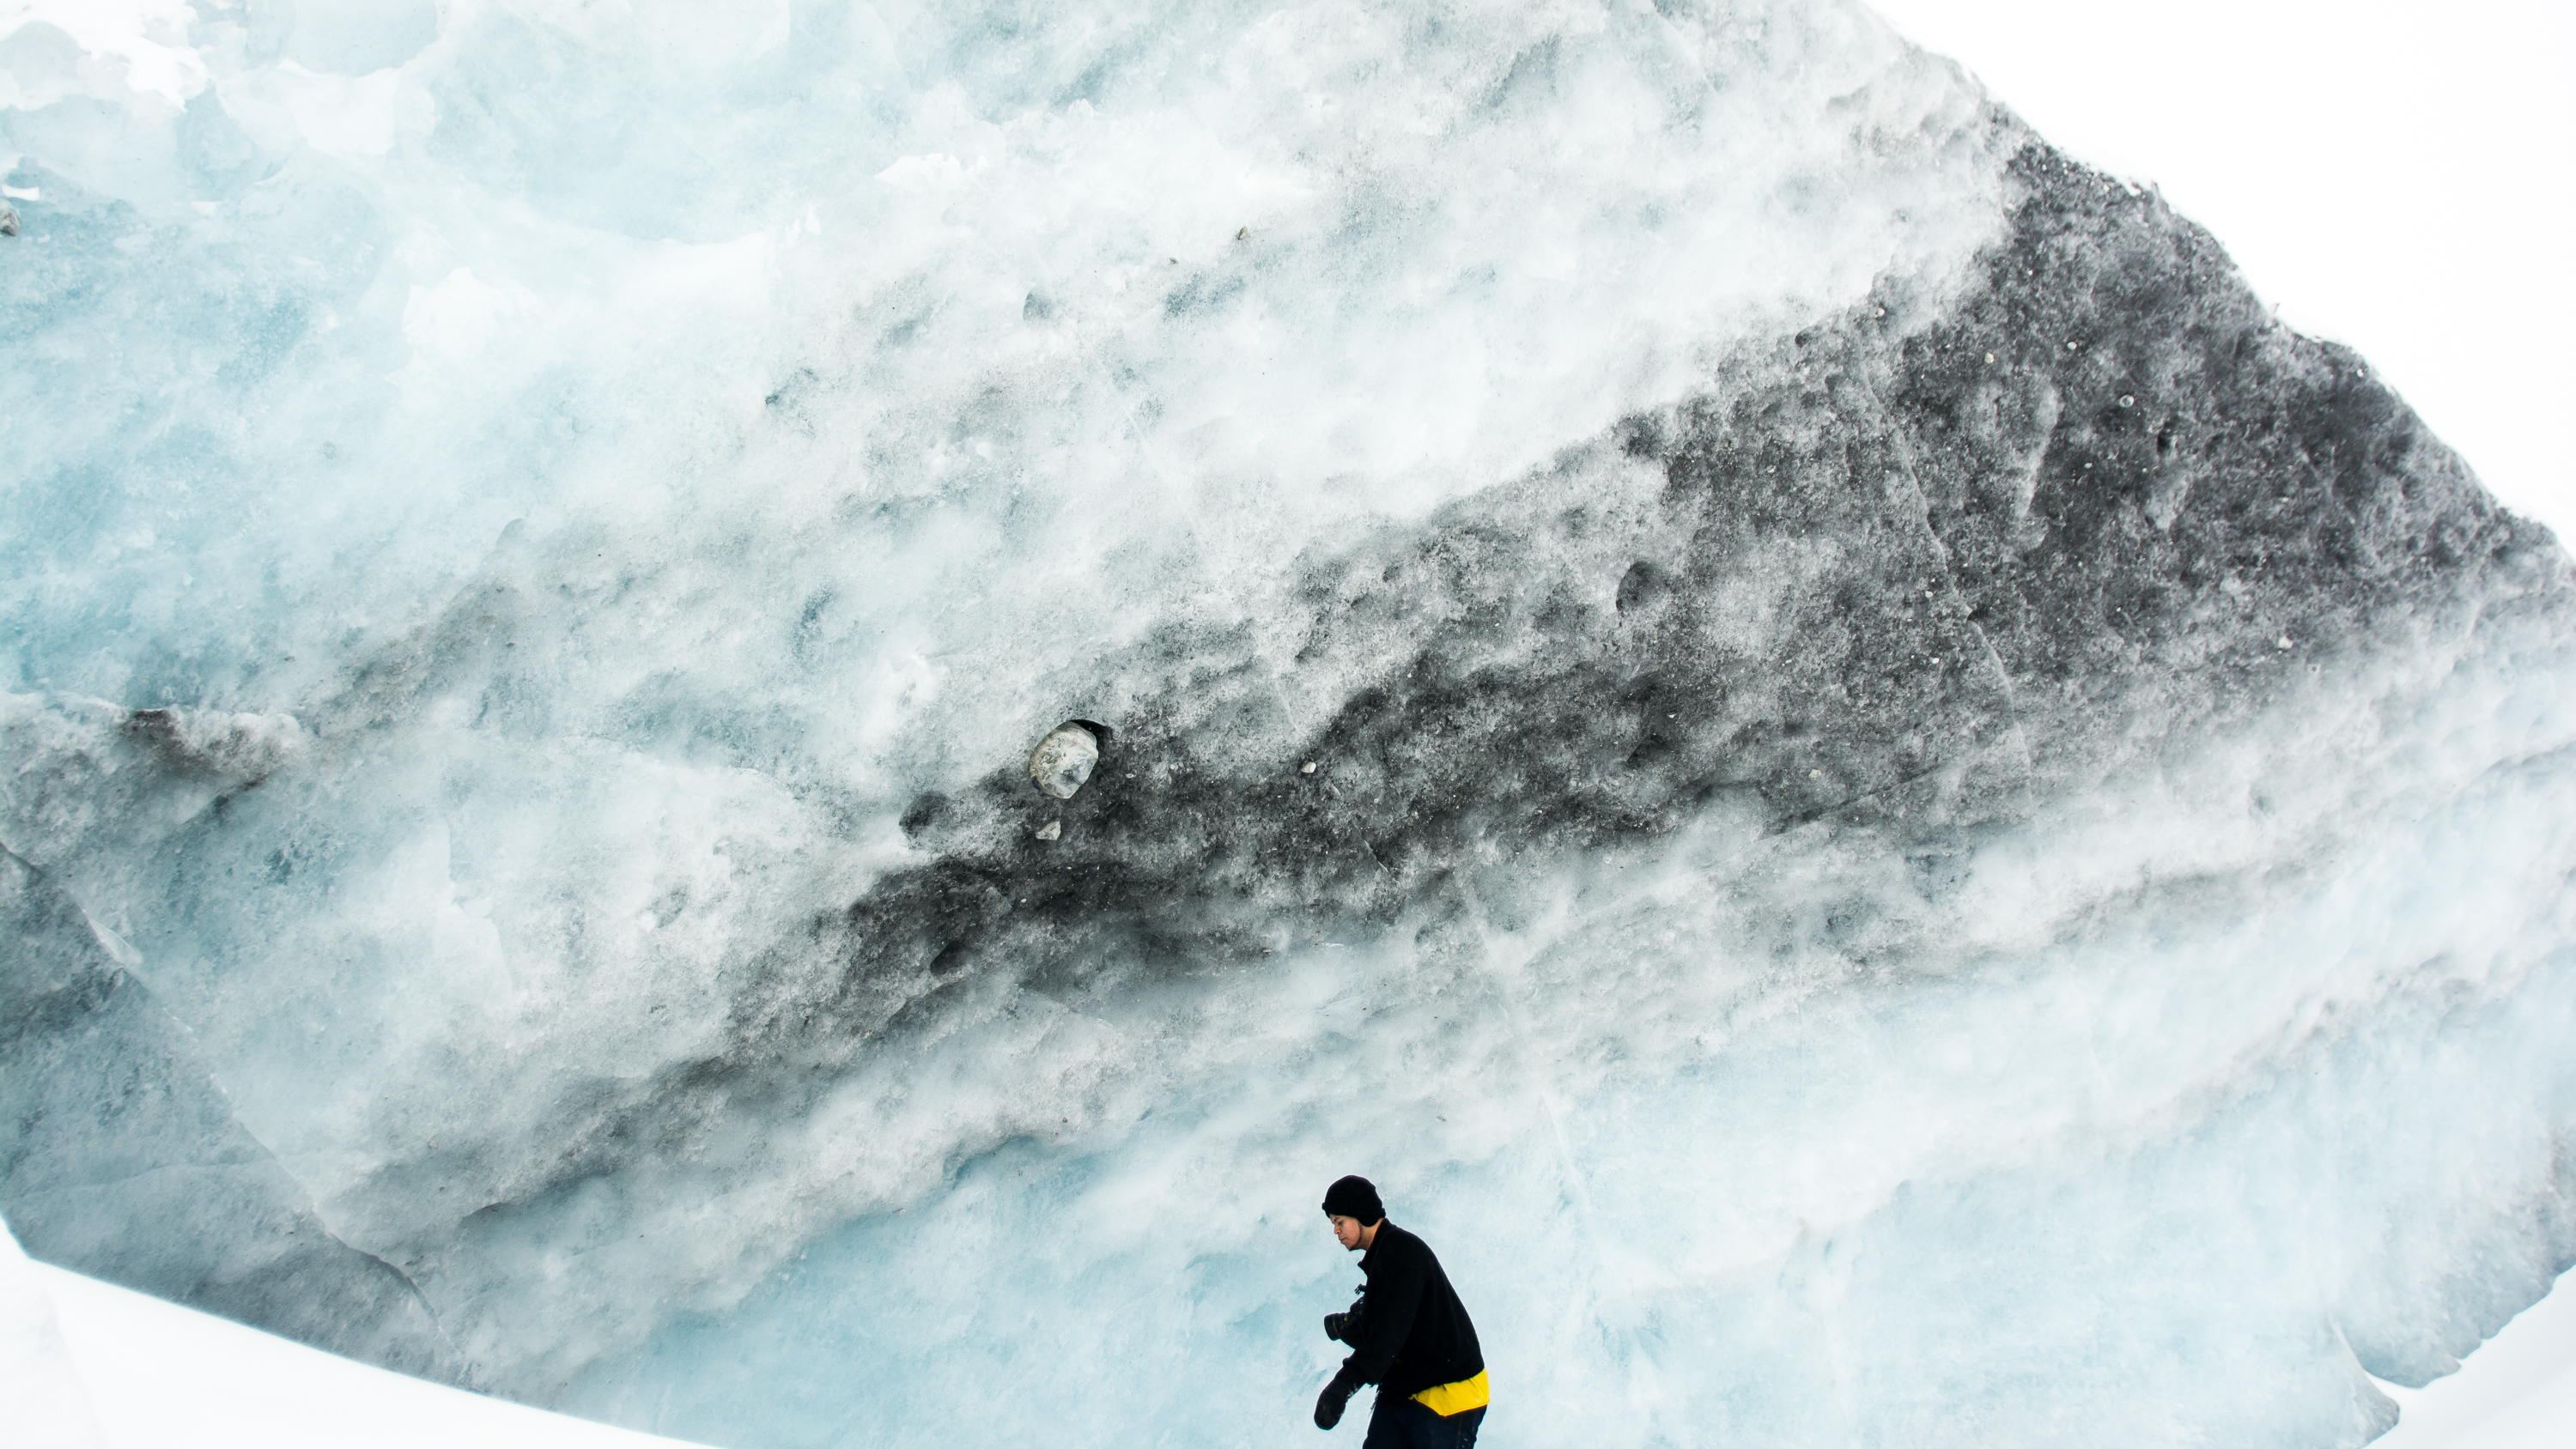
man, walking, person, mountain, snow, cold, winter, wave, ice, weather, extreme sport, sports, geological phenomenon, wind wave